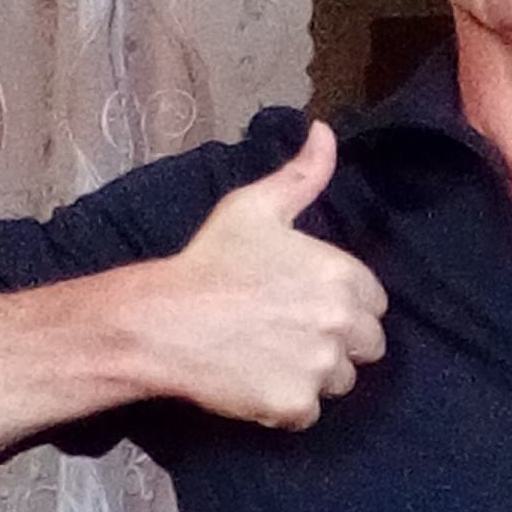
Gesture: like